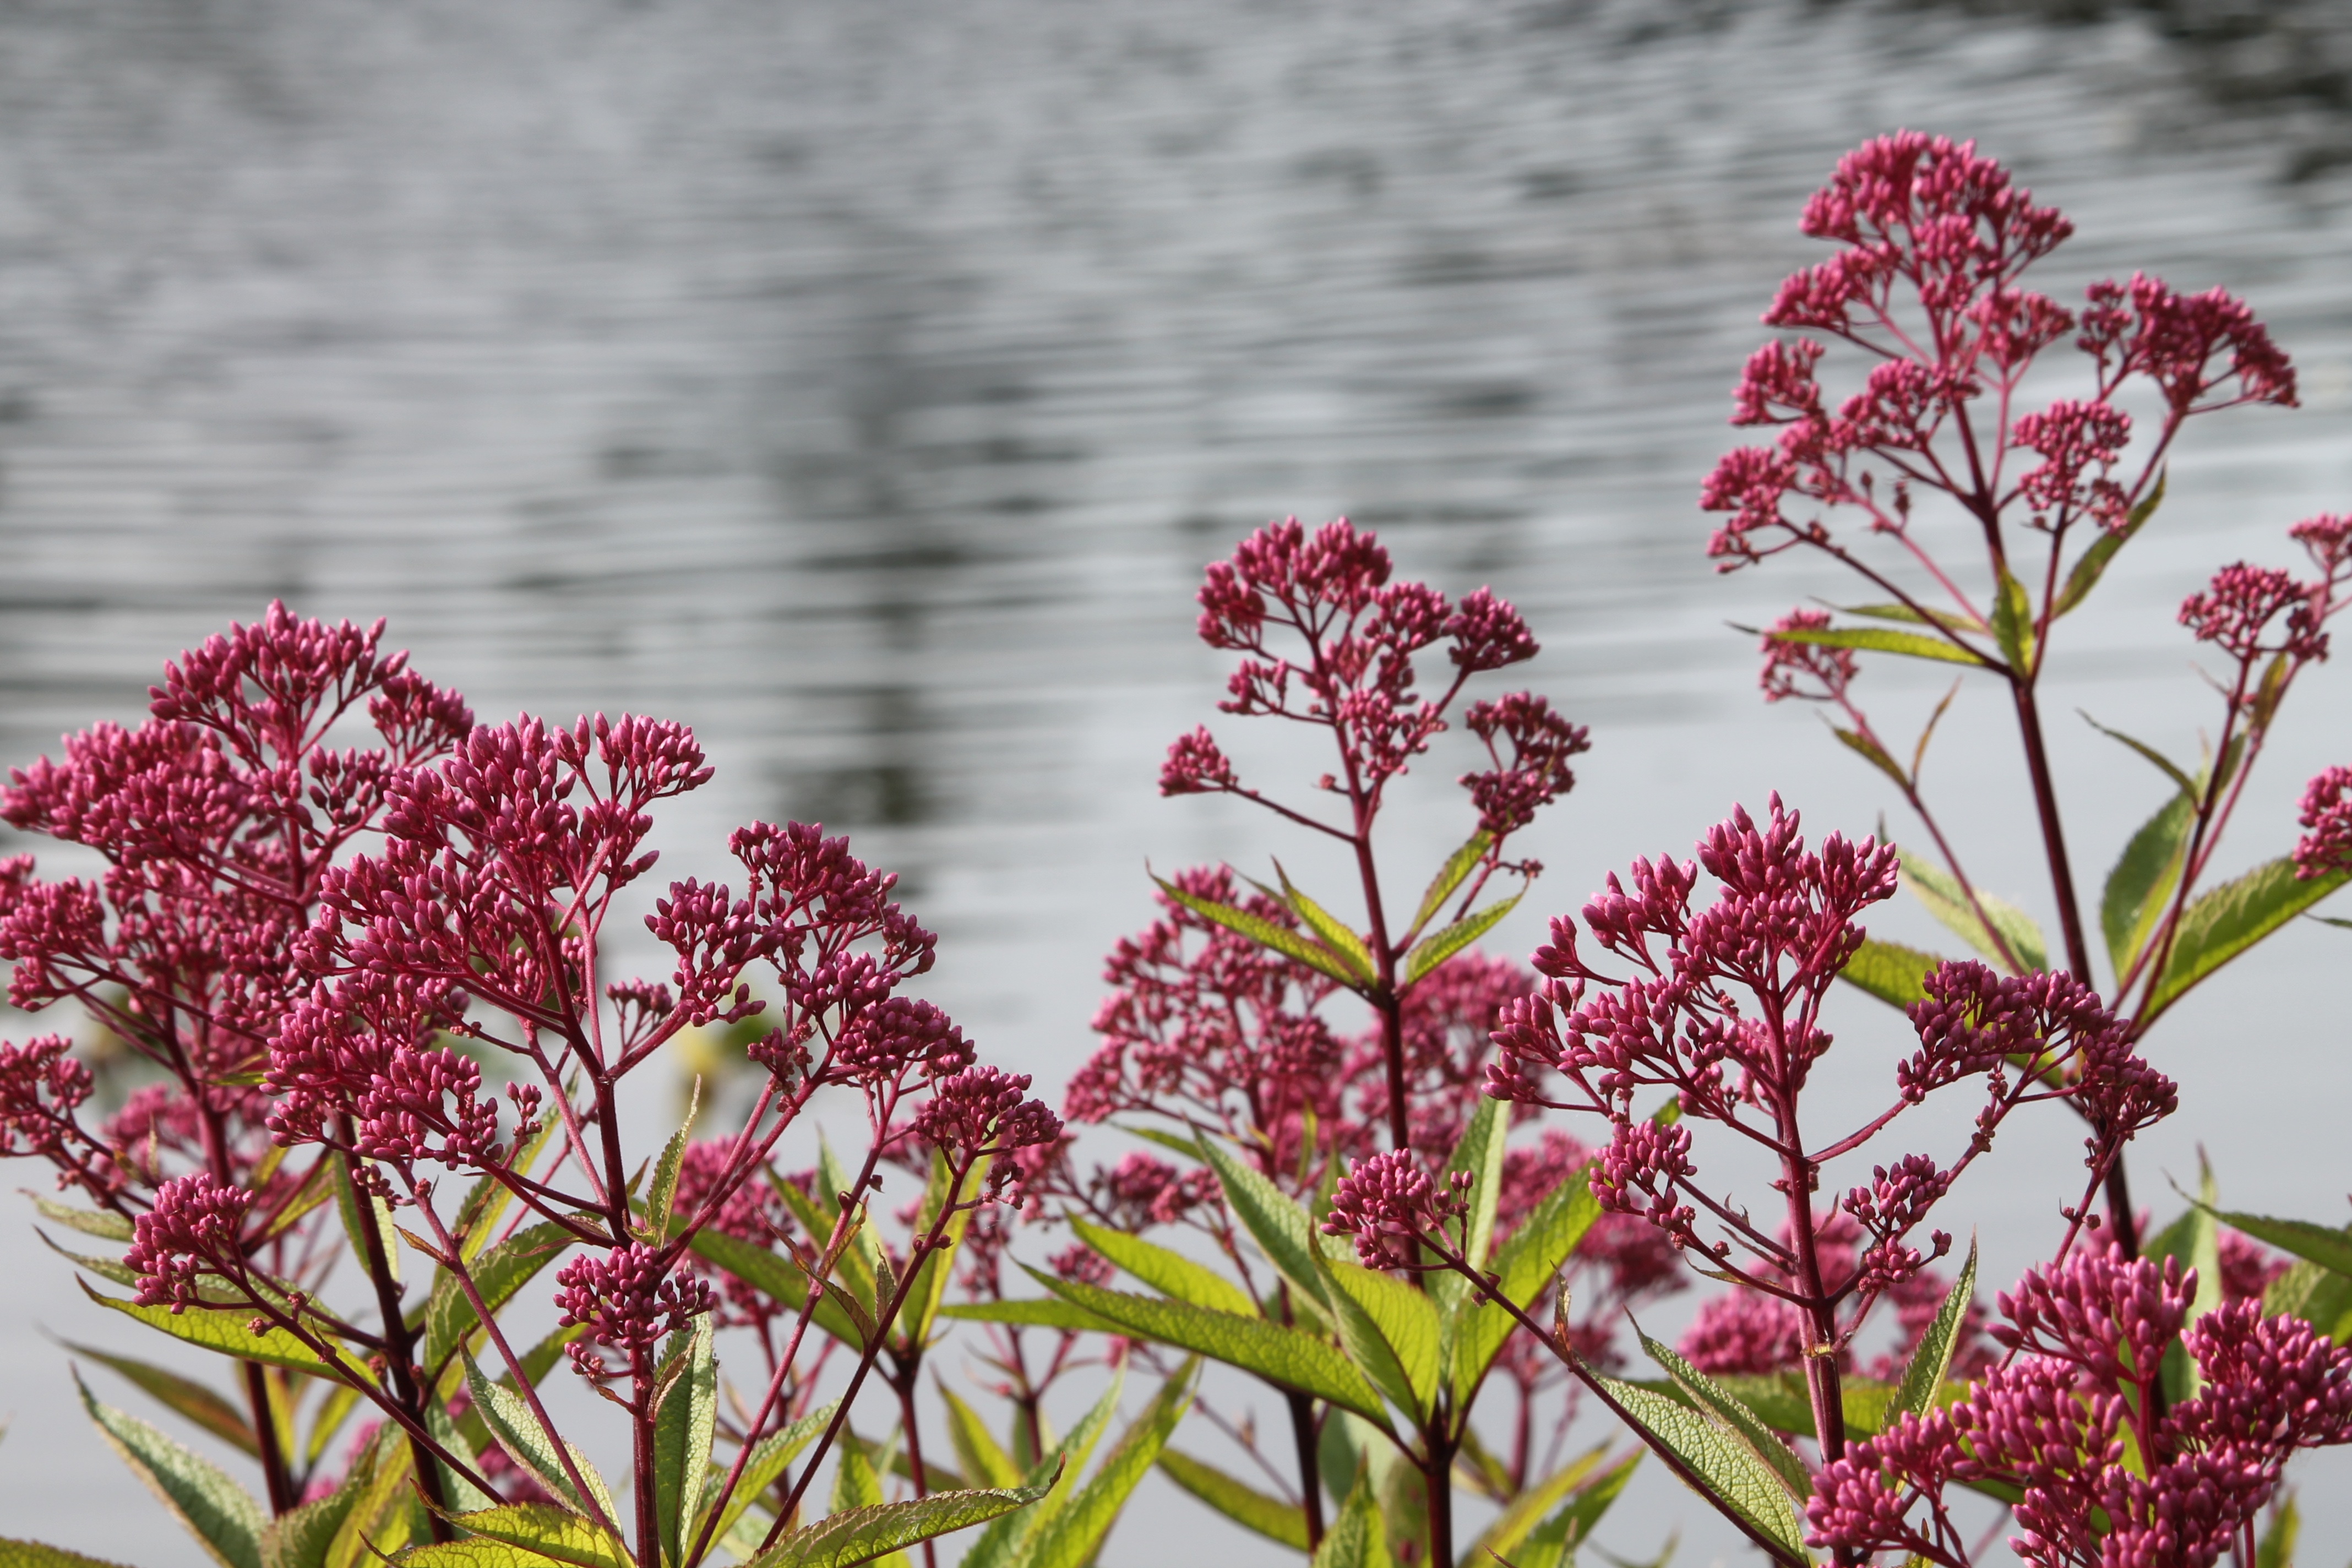
branch, blossom, plant, leaf, flower, petal, summer, spring, herb, produce, botany, flora, wildflower, flowers, shrub, floristry, summer flowers, flowering plant, floral background, land plant